Grumman F-14 Tomcat

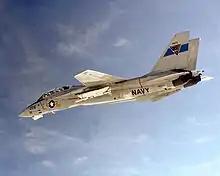
F-14 Tomcat carrying an AIM-120 AMRAAM during a 1982 test

The performance of the TF30 engine became an object of criticism. John Lehman, Secretary of the Navy in the 1980s, told the U.S. Congress that the TF30/F-14 combination was "probably the worst engine/airframe mismatch we have had in years" and that the TF30 was "a terrible engine"; 28% of all F-14 accidents were attributed to the engine. The TF30 was originally designed for the flight envelope of bomber applications, so in air combat they proved extremely susceptible to compressor stalls especially at a high angle of attack and during rapid throttle transients or above , which could easily result in loss of control, severe yaw oscillations, and could lead to an unrecoverable flat spin. A high frequency of turbine blade failures led to the reinforcement of the entire engine bay to limit damage from such failures. At specific altitudes, exhaust produced by missile launches could cause an engine compressor stall. This led to the development of a bleed system that temporarily blocks the frontal intake ramp and reduces engine power during missile launch.